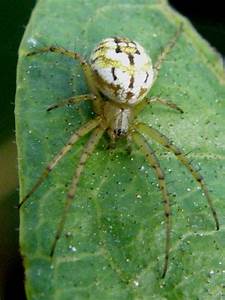
Label: ragno